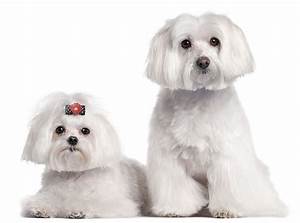
Label: cane